Mitchell Spinelli

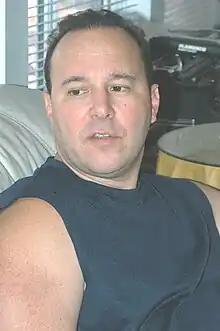
Spinelli in 2004

Mitchell Spinelli is an American pornographic film director and producer. Son of porn director Anthony Spinelli, he has directed films in series such as "White Panty Chronicles", "All Natural", and "Taped College Confessions".